Winston-Salem, North Carolina

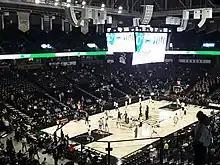
Lawrence Joel Veterans Memorial Coliseum home to Wake Forest Demon Deacons men's basketball and Wake Forest Demon Deacons women's basketball

According to the Winston-Salem Business Inc.'s 2012–2013 data report on major employers, the ten largest employers in the city were: